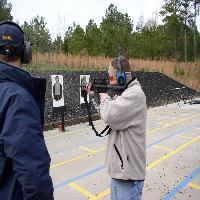
Weather: cloudy or overcast